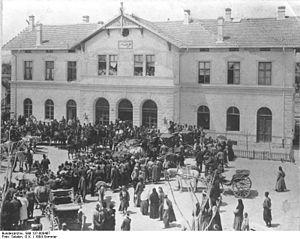
Le chemin de fer Berlin-Bagdad, plus connu sous son nom allemand de Bagdadbahn, est une voie ferrée de 1 600 km de long, construite entre 1903 et 1940 dans l’Empire ottoman et ses États successeurs, pour assurer la liaison entre Konya et Bagdad. En y incluant le chemin de fer anatolien Istanbul-Konya et les voies annexes en Syrie et en Irak, la longueur totale de l’ouvrage atteint 3 205 km, ce qui en fait un des plus grands ouvrages d’infrastructure de l’époque et une des réalisations capitales de l’impérialisme économique allemand.
Le vilayet de Konya est un vilayet de l'Empire ottoman. Créé en 1867, il disparaît en 1923. Sa capitale est Konya.